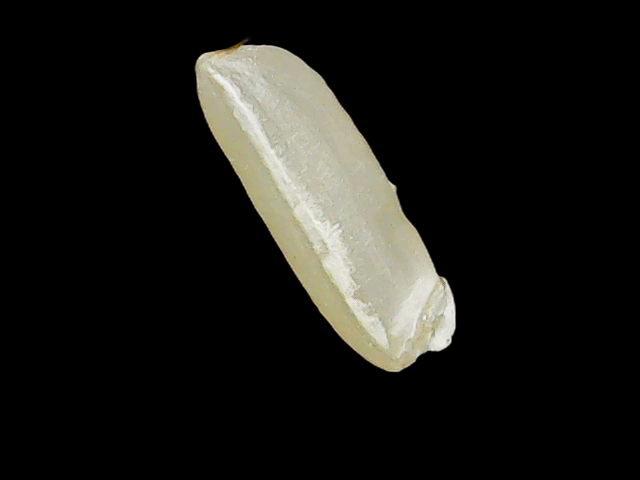
Rice variety: Binadhan14